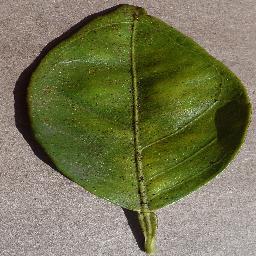
Label: Orange___Haunglongbing_(Citrus_greening)